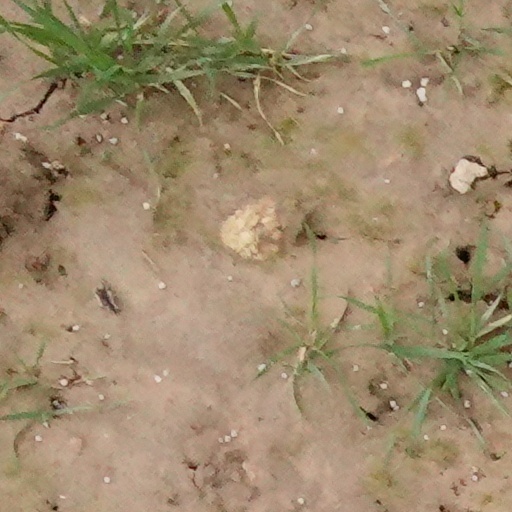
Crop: wheat